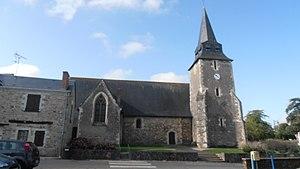
L'église Saint-Pierre du Plessis-Macé (Maine-et-Loire, France).
Le Plessis-Macé est une ancienne commune française située dans le département de Maine-et-Loire, en région Pays de la Loire, devenue le 1ᵉʳ janvier 2016, une commune déléguée de la commune nouvelle de Longuenée-en-Anjou.
La liste des églises de Maine-et-Loire recense de la manière la plus complète possible les églises, cathédrale et basiliques situées dans le département français de Maine-et-Loire.